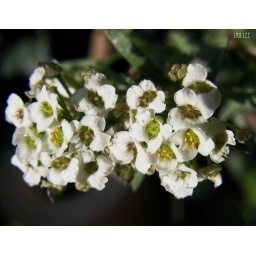
Tiny white flowers on the Sweet Allison around my garden. (Lobularia Maritima ) creeping plant great for ground cover.